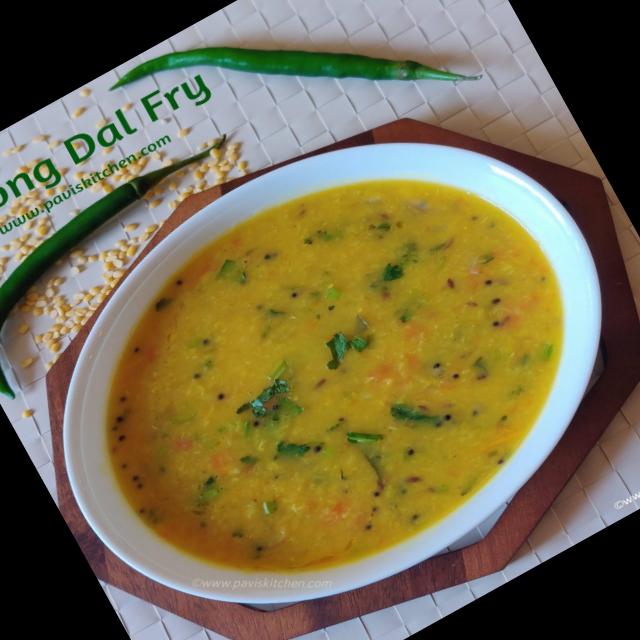
Dish: dal_makhani